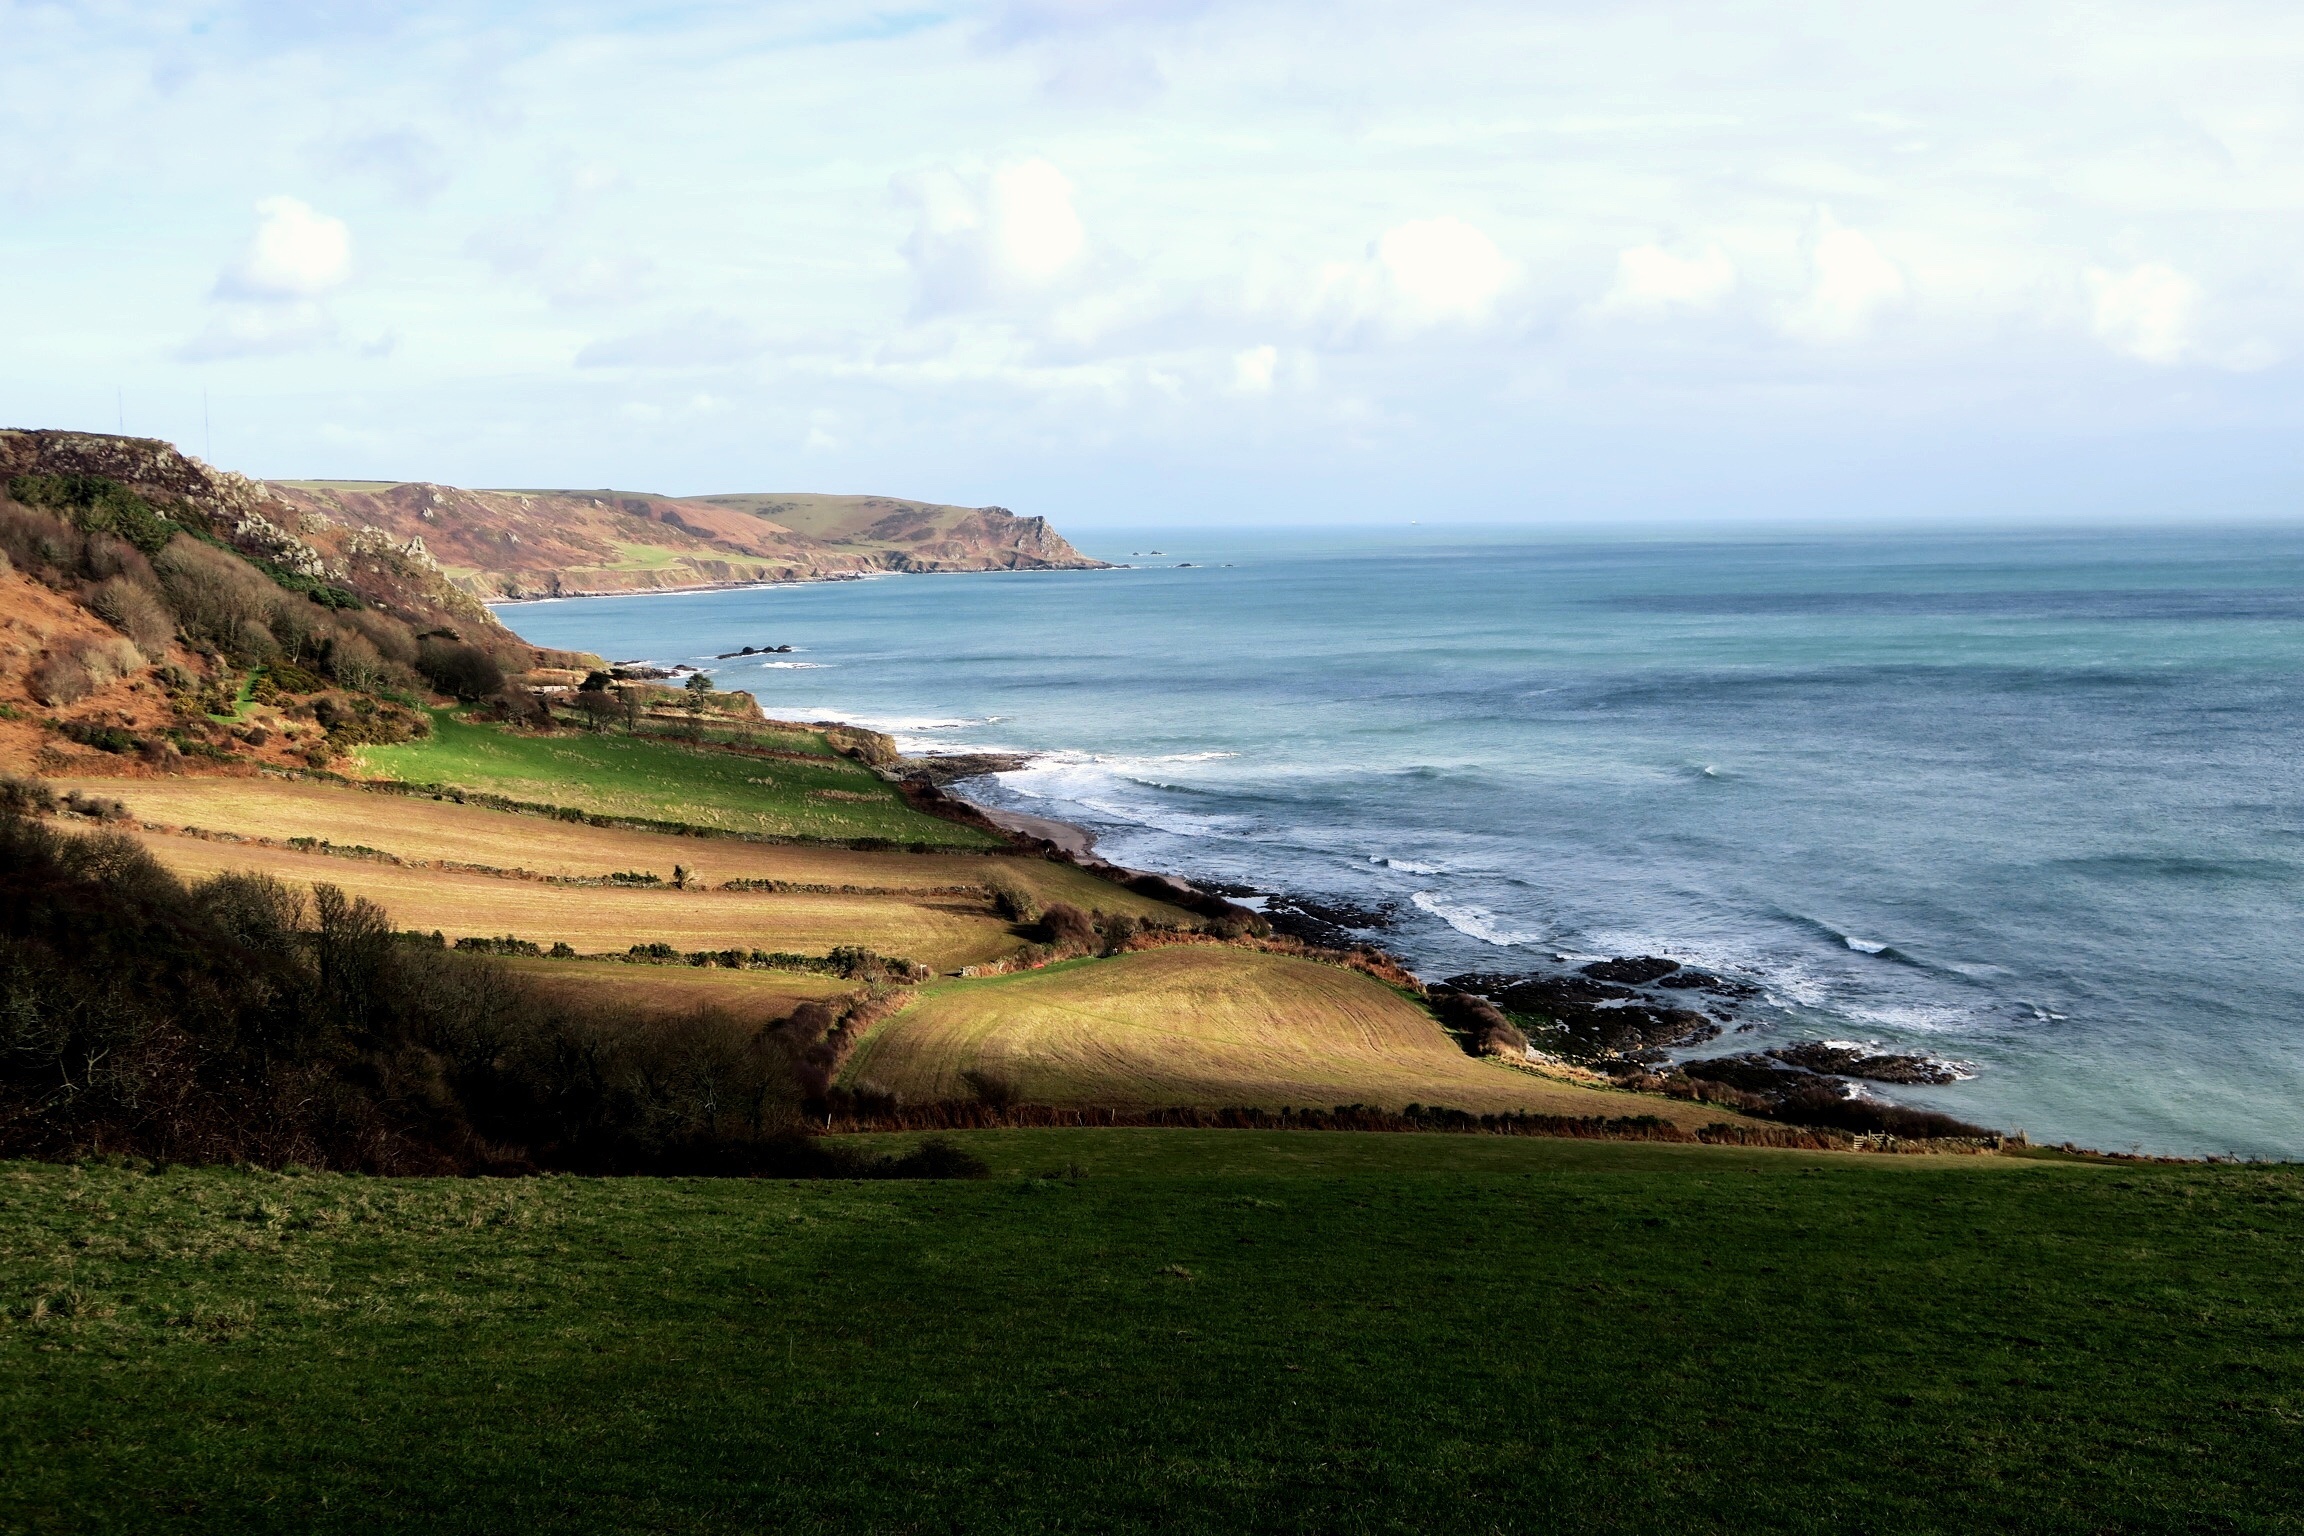
beach, landscape, sea, coast, rock, ocean, horizon, hill, shore, wave, cliff, cove, bay, terrain, body of water, headland, cape, islet, landform